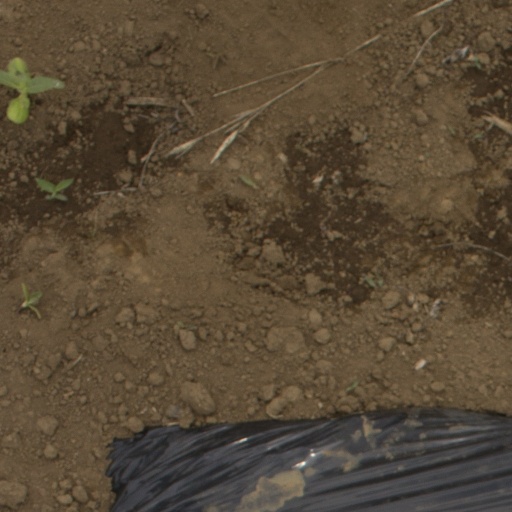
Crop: Jerusalem artichoke